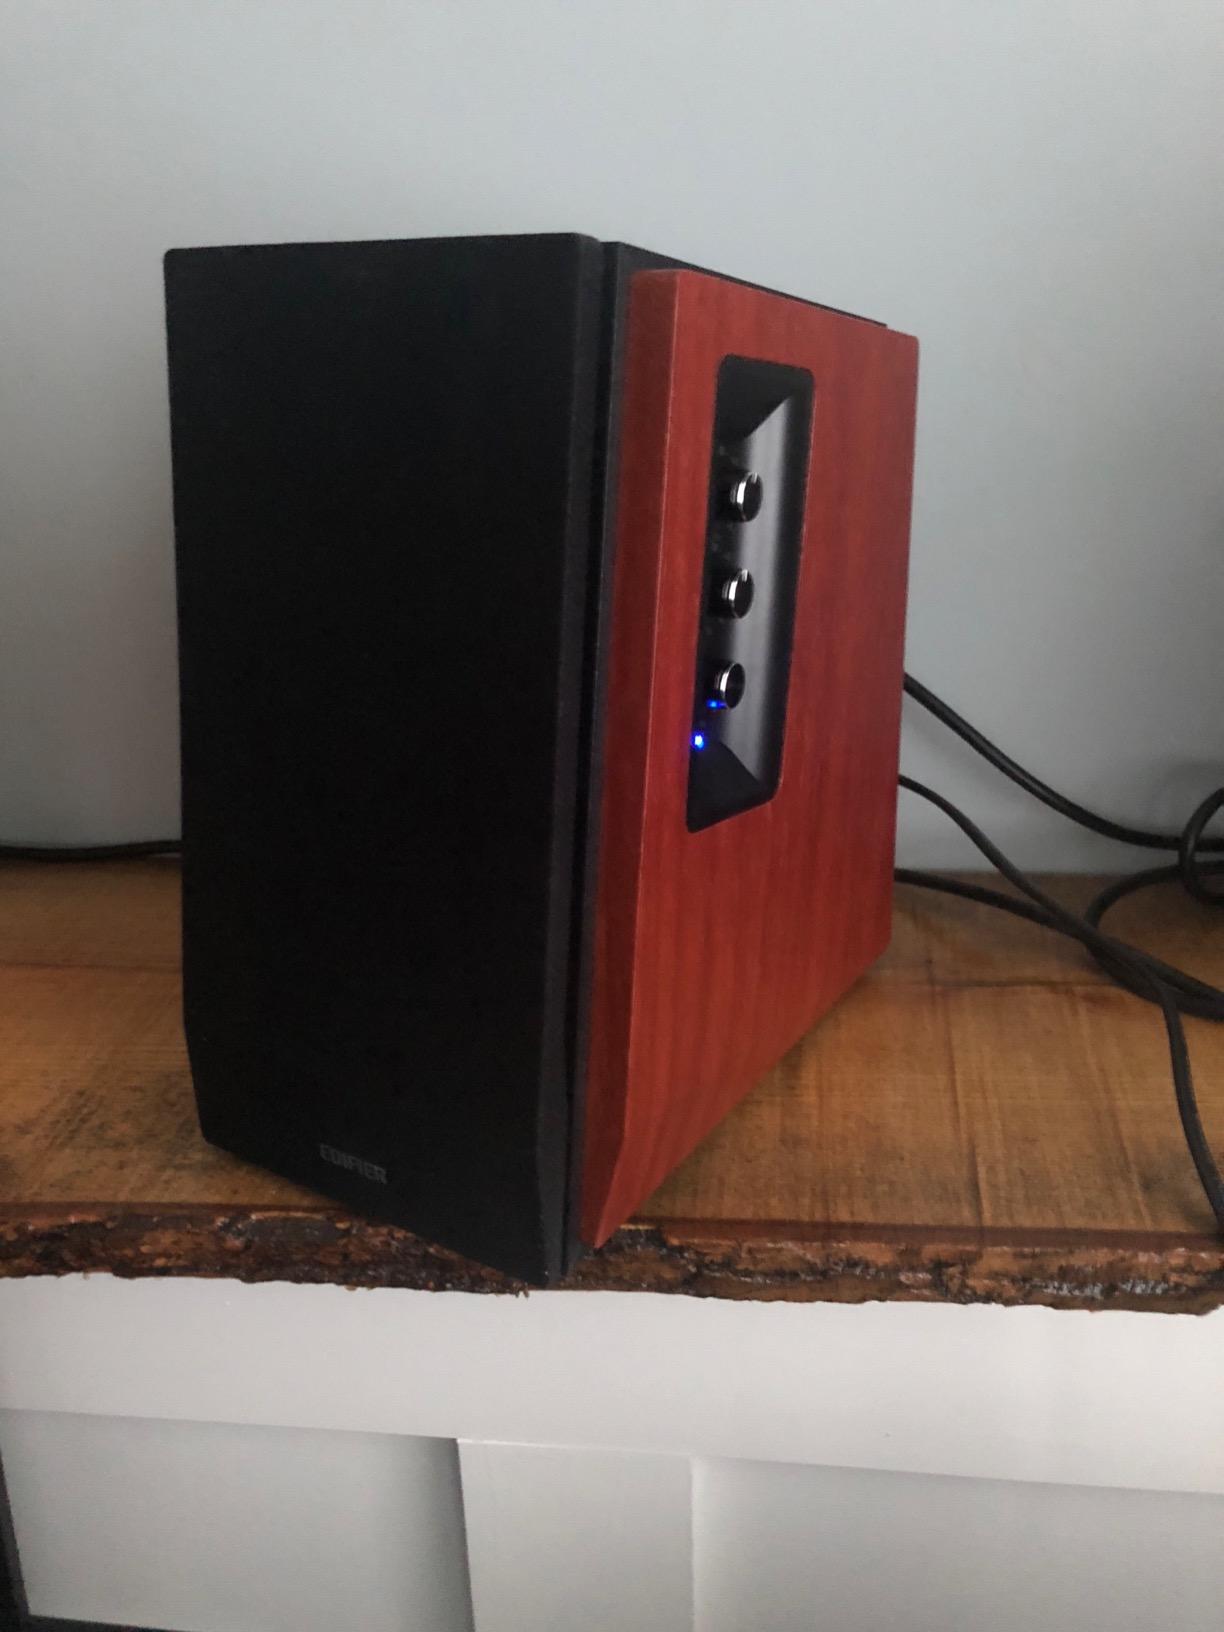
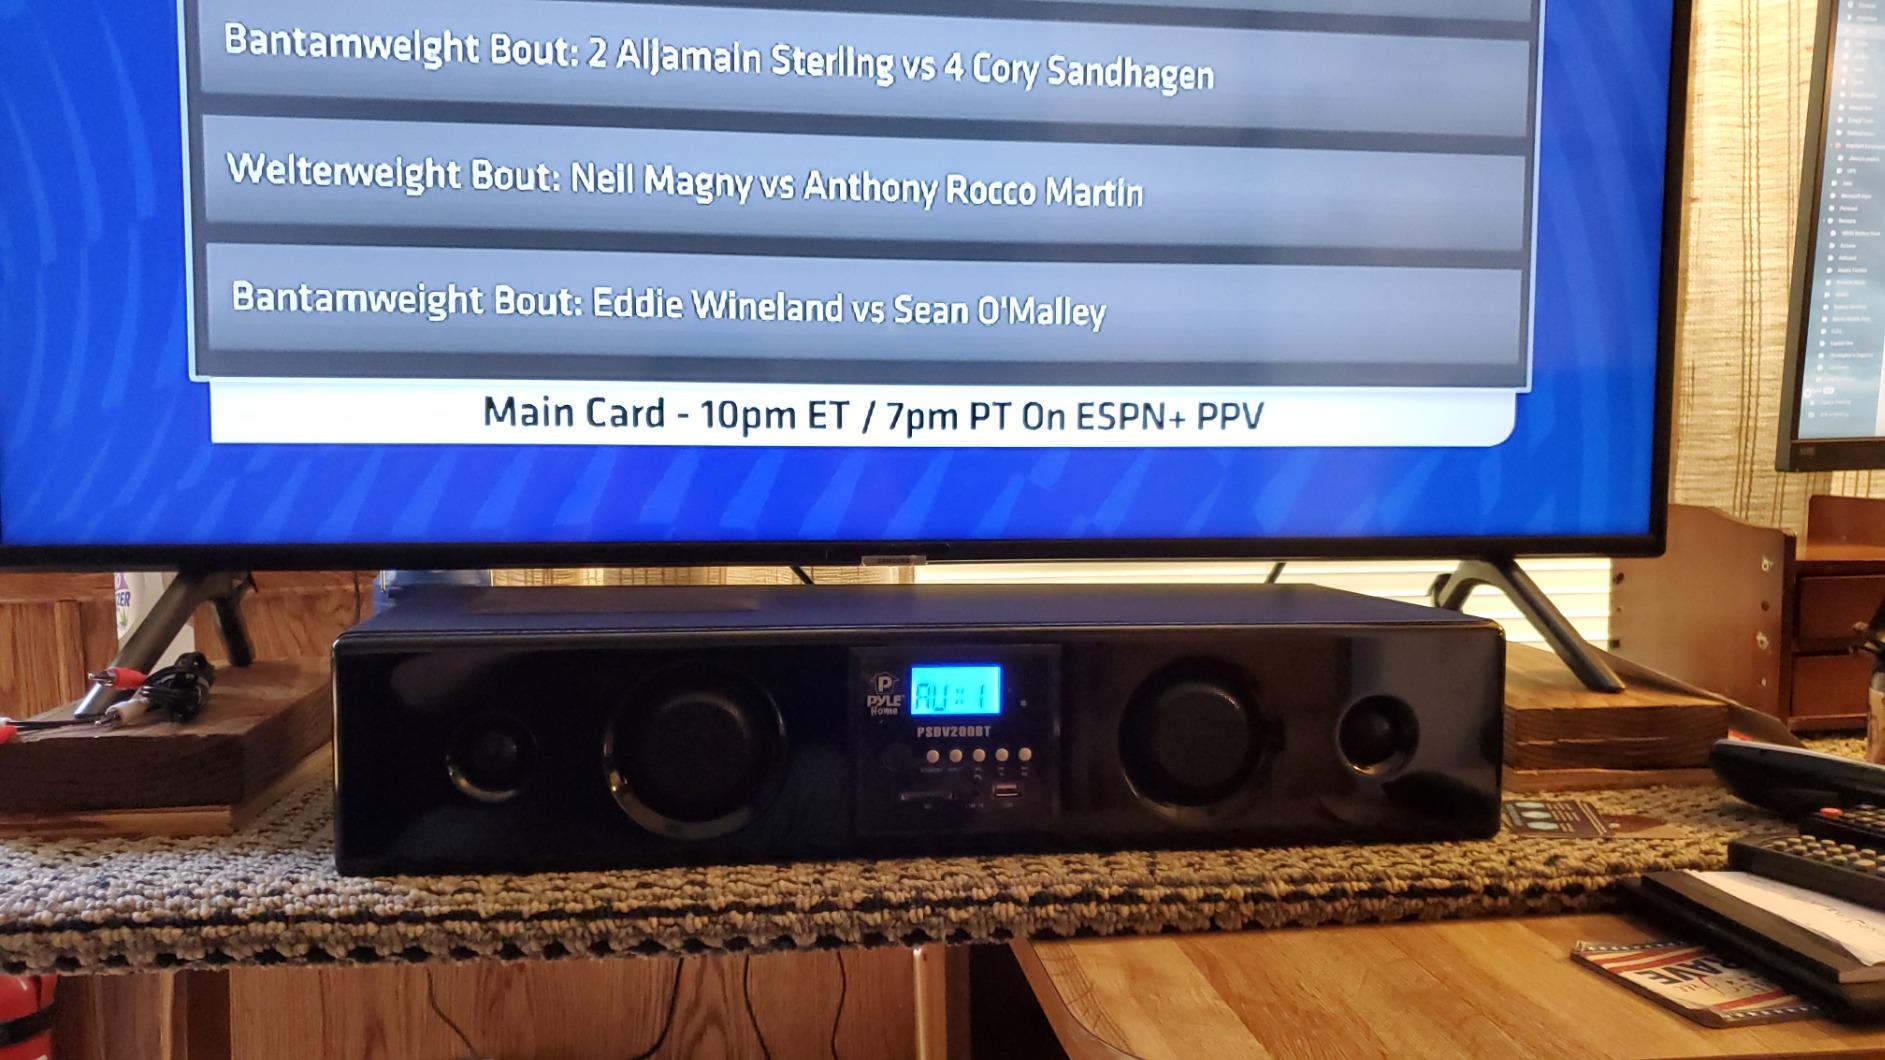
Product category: speaker
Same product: no